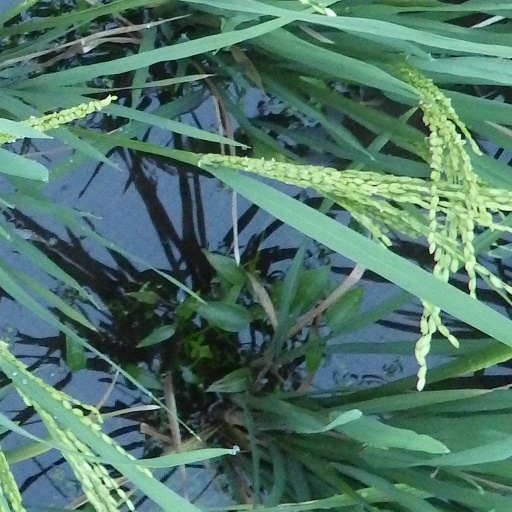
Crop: rice